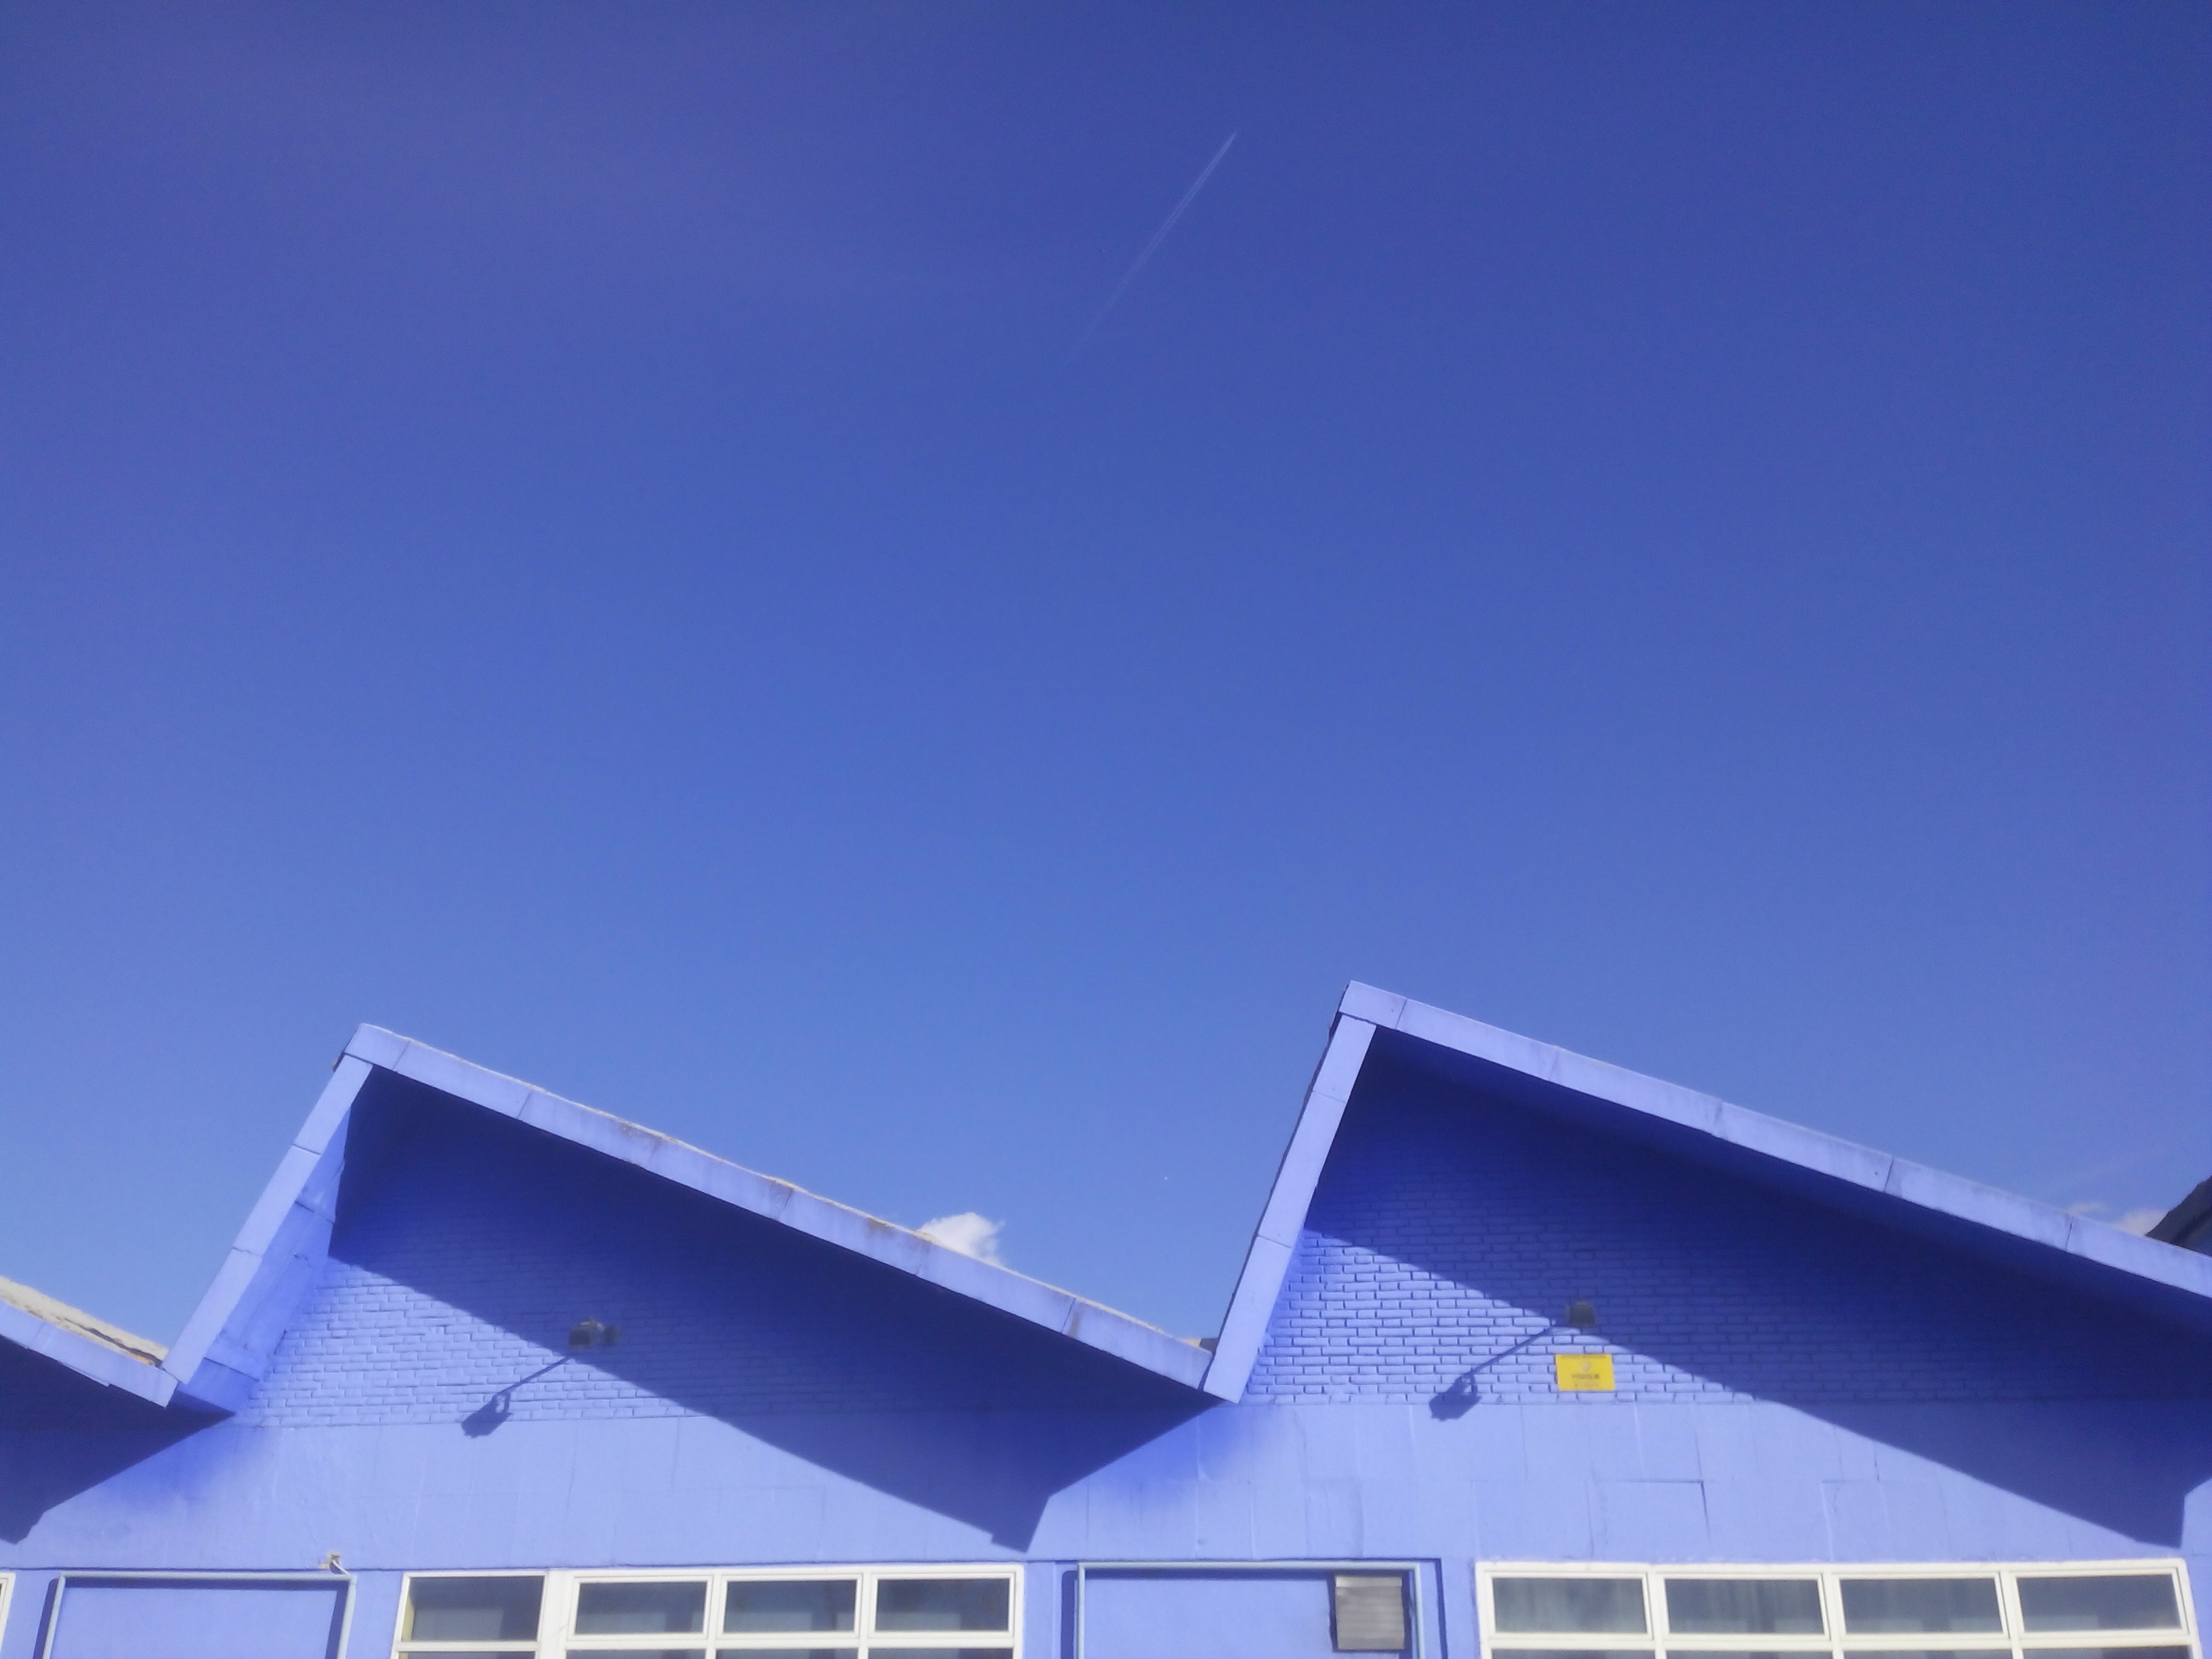
structure, sky, roof, building, facade, blue, atmosphere of earth